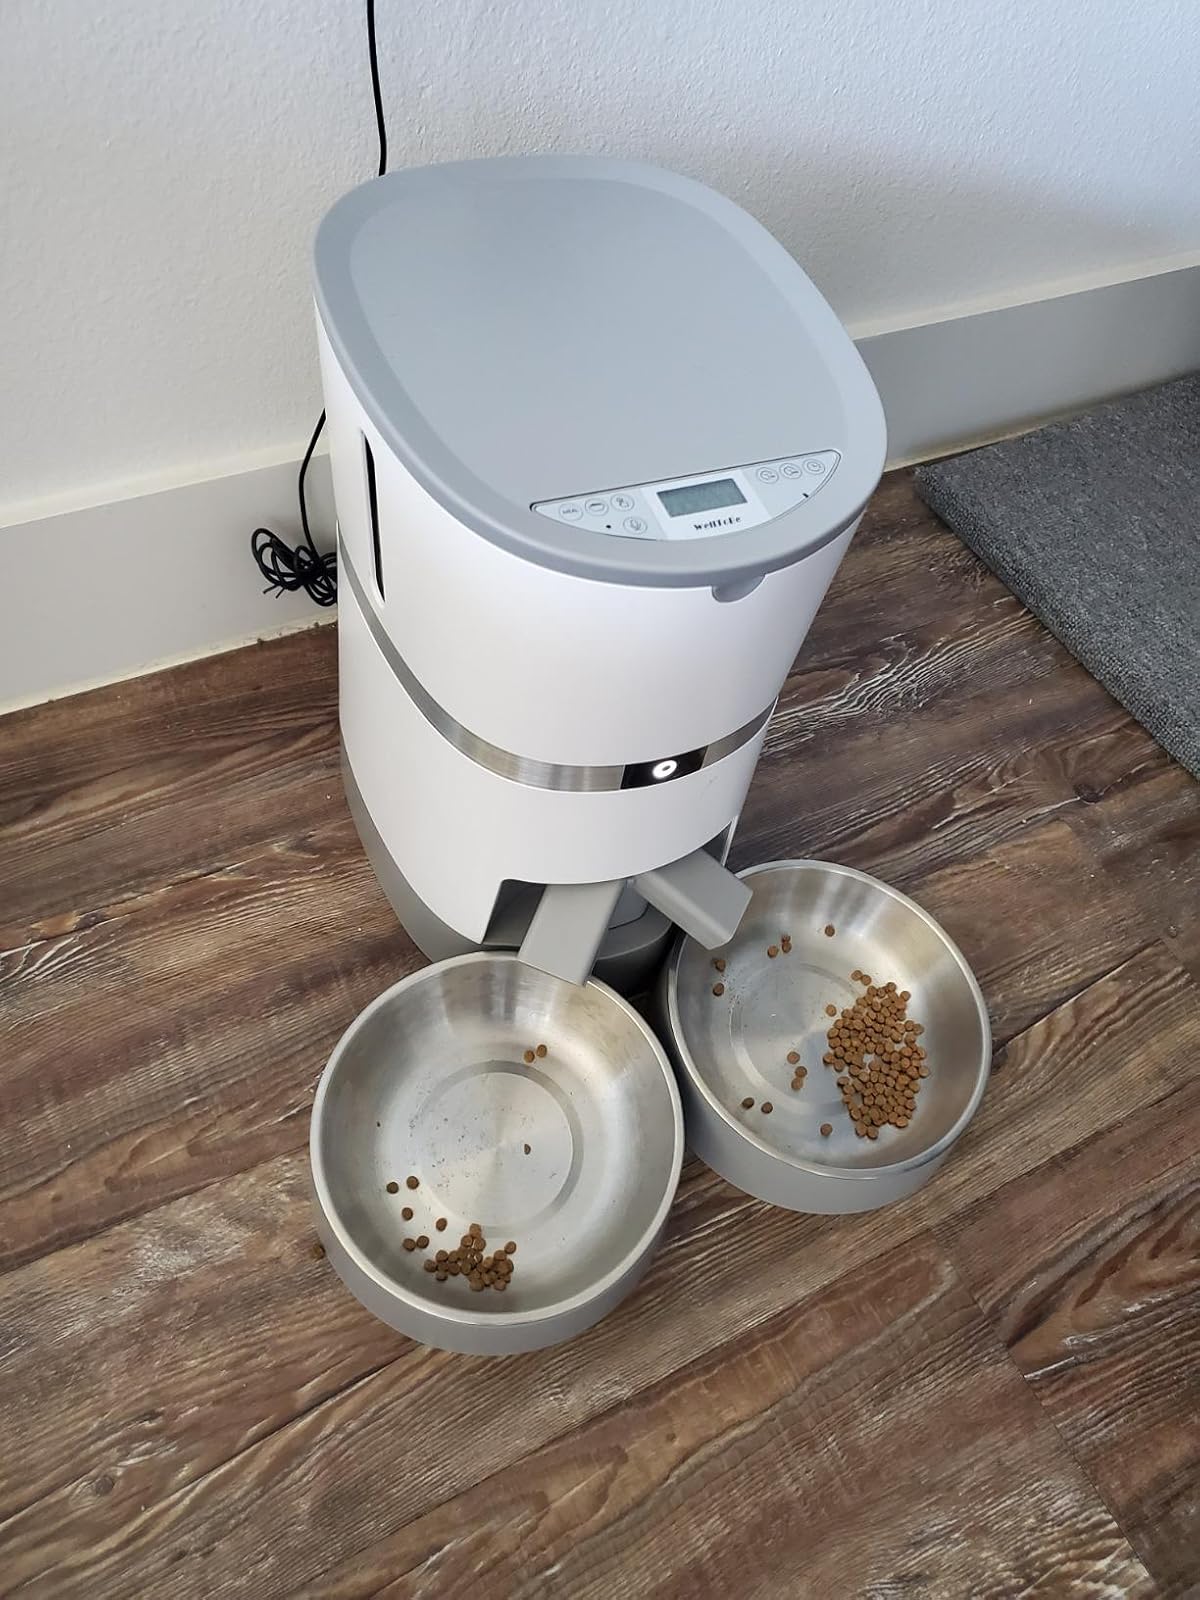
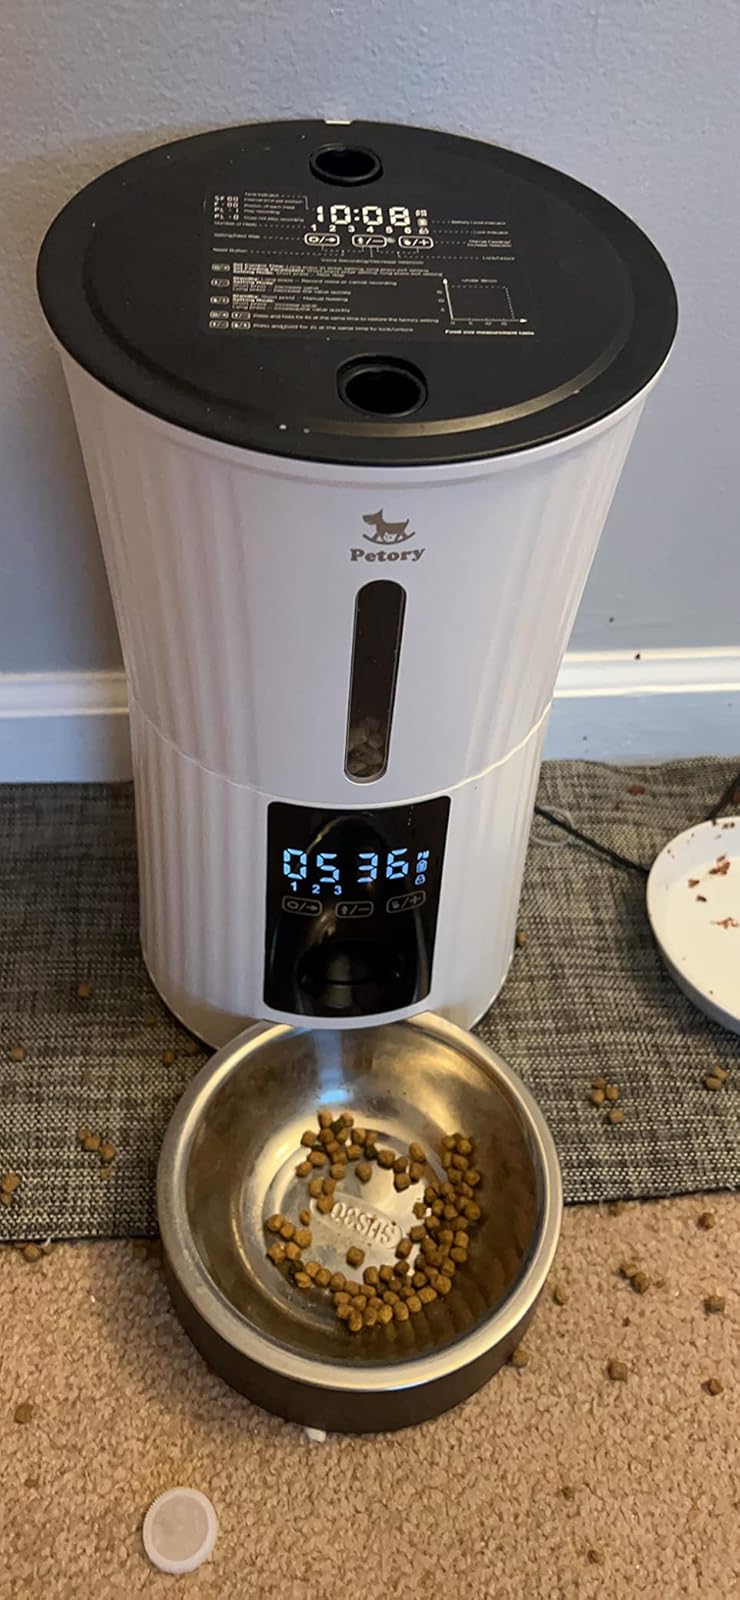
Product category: items_feeder
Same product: no